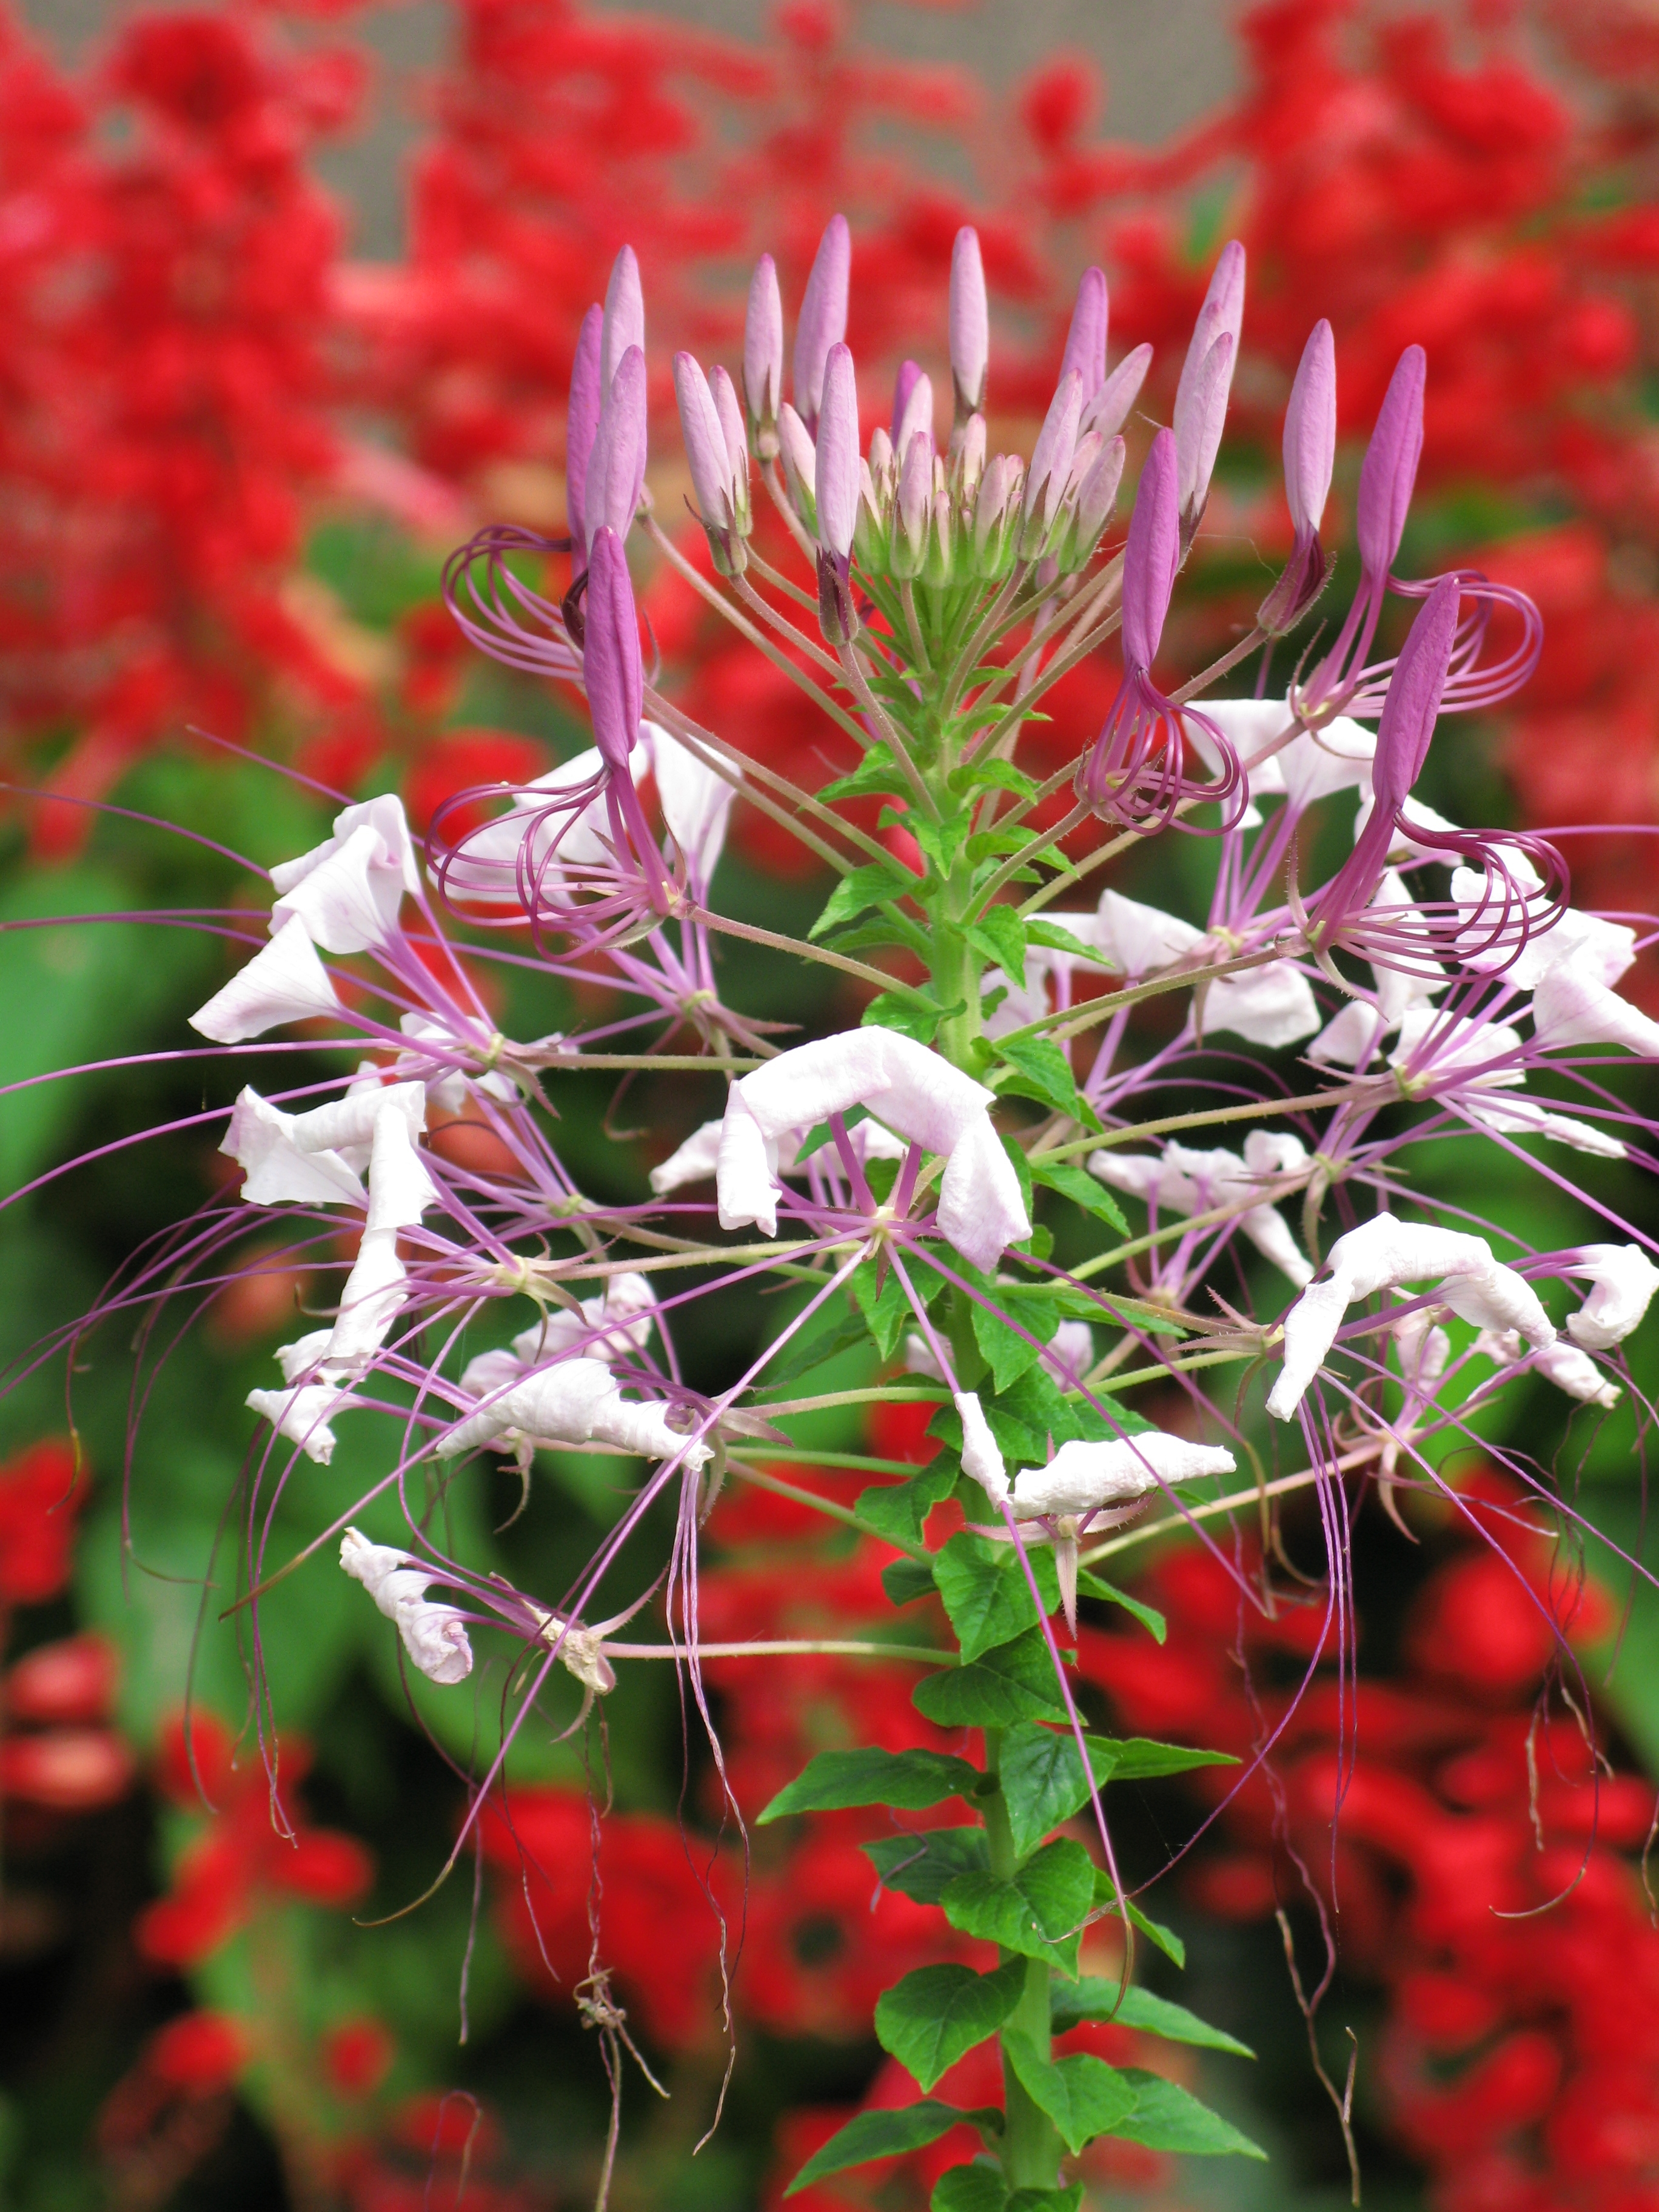
blossom, plant, leaf, flower, high, herb, botany, flora, wildflower, cool image, shrub, hires, floristry, hi, res, resolution, g7, macro photography, flowering plant, flower bouquet, land plant, castilleja